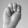
ASL letter: M